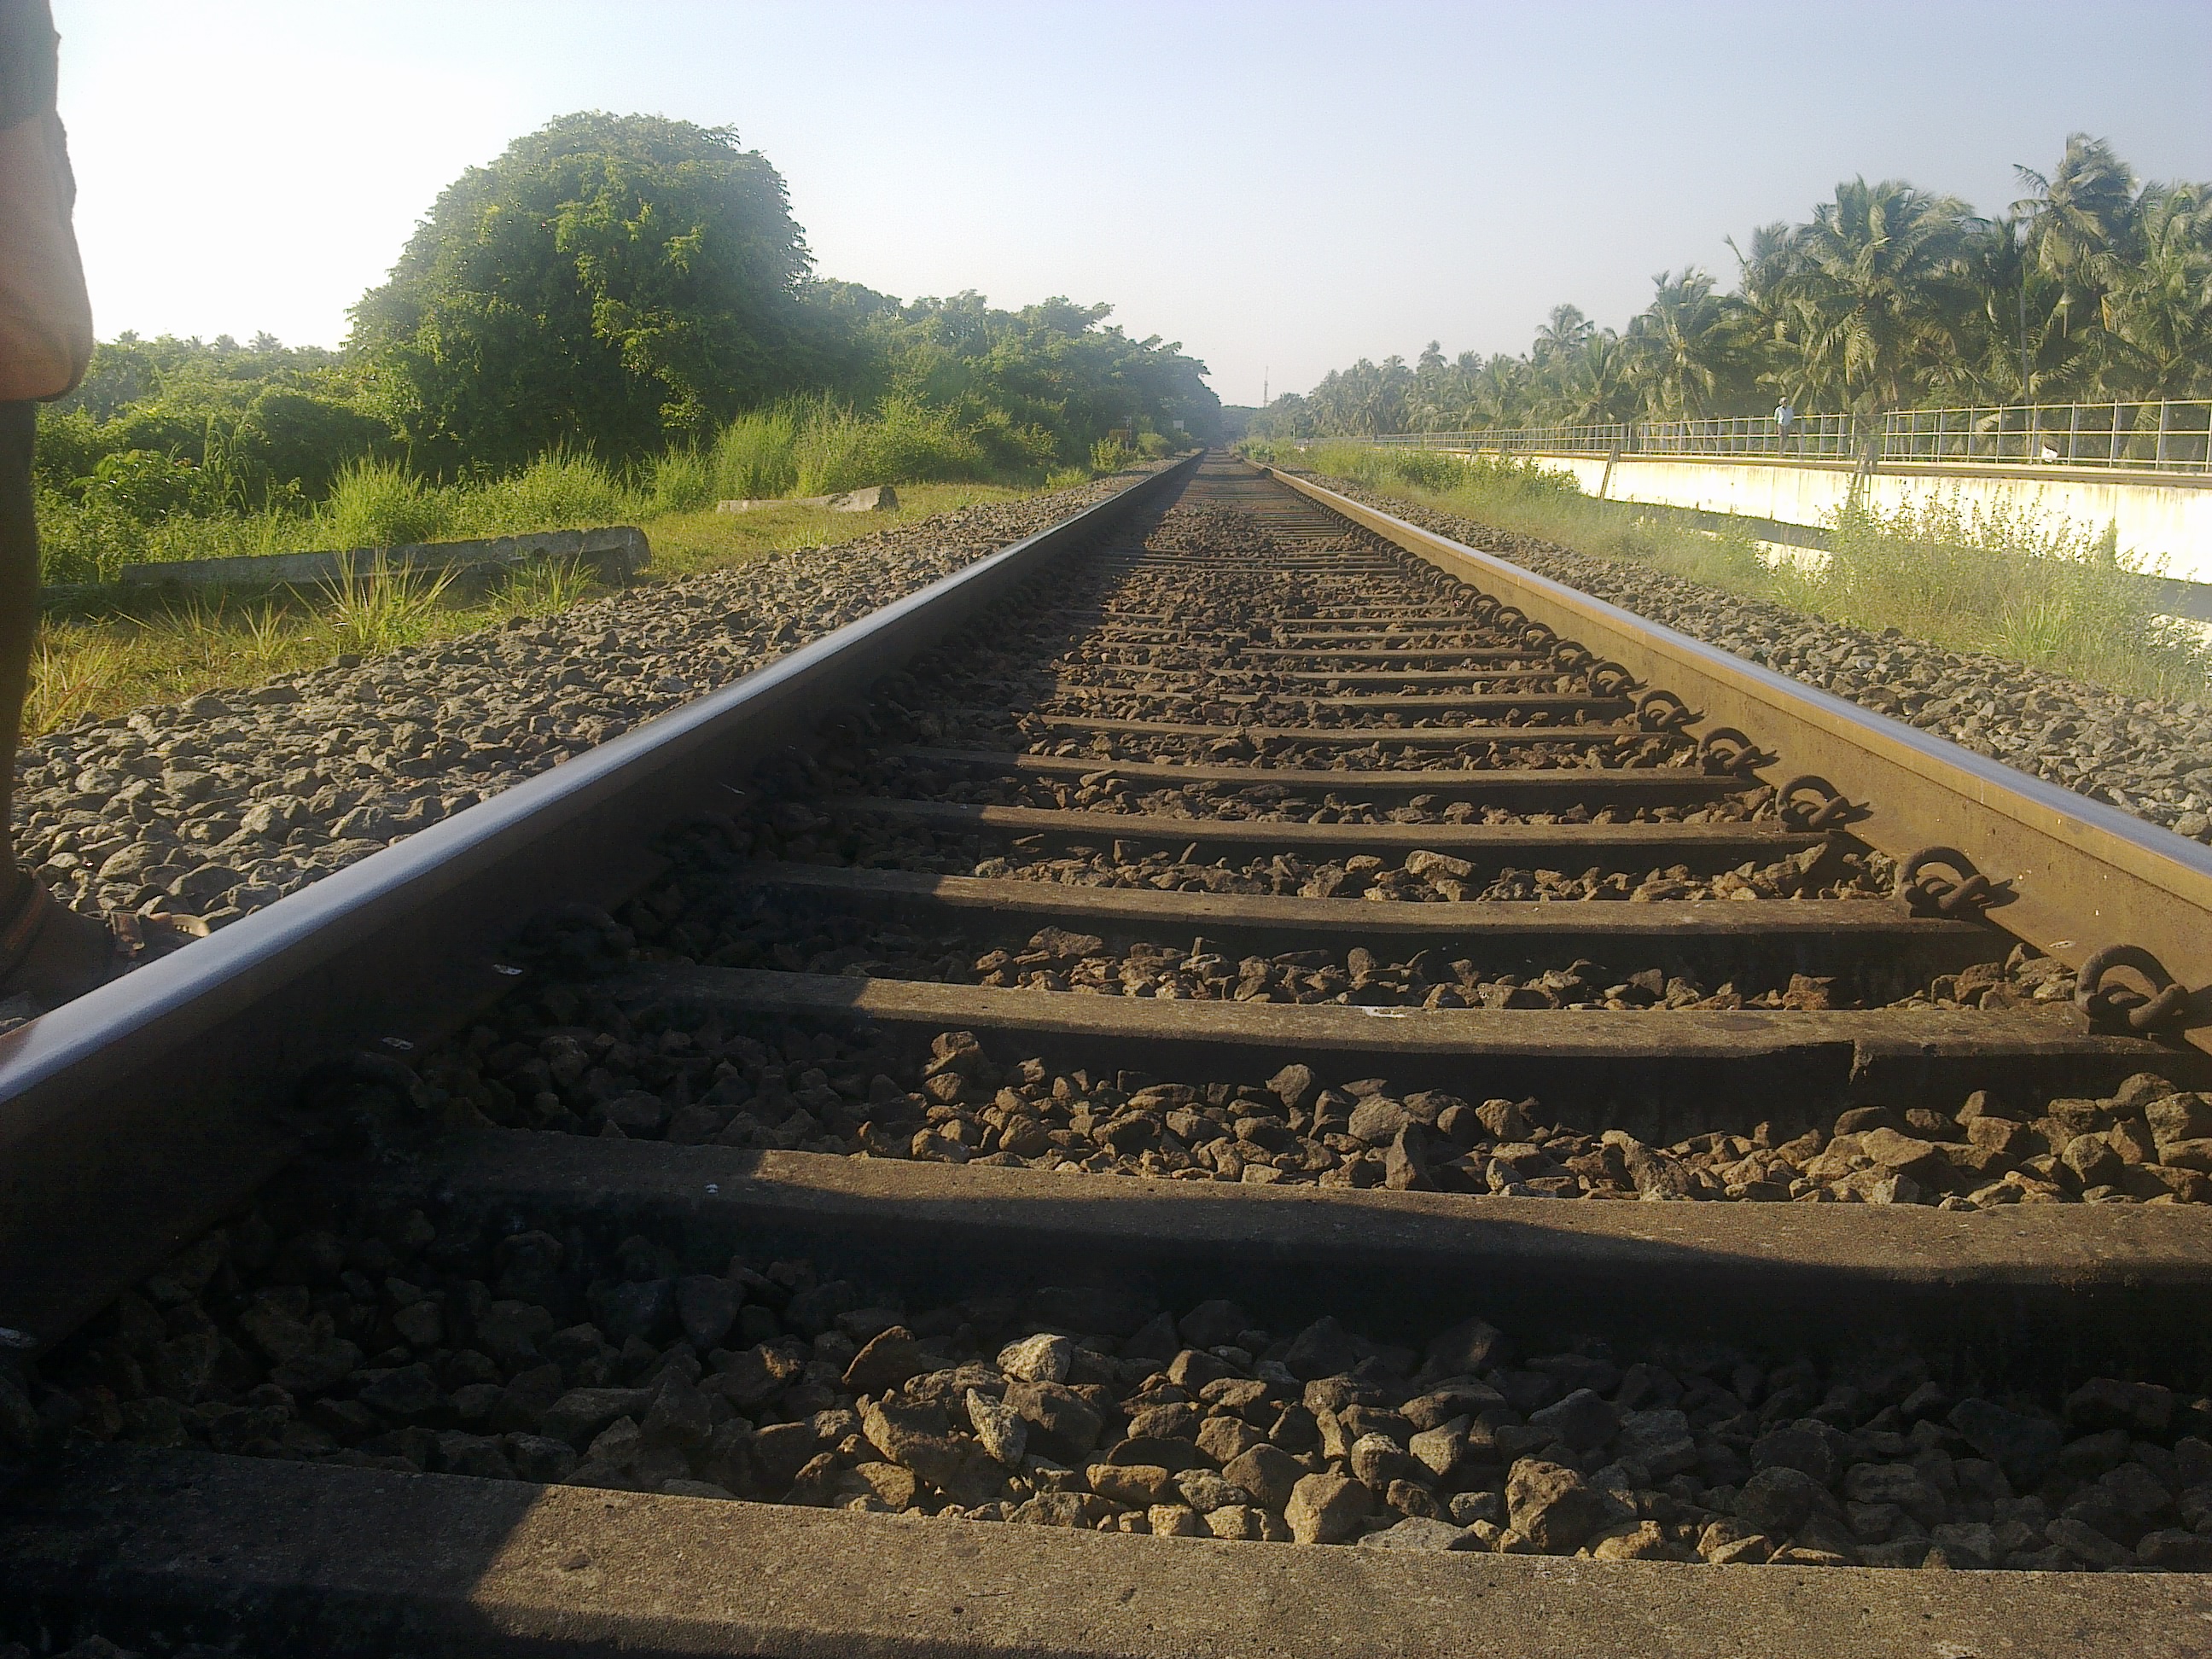
track, transport, soil, rail transport